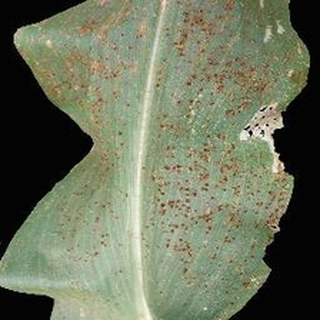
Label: corn_common_rust